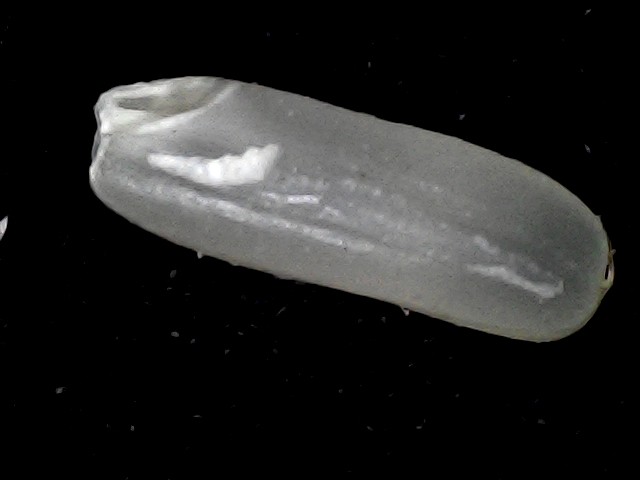
Rice variety: BD87